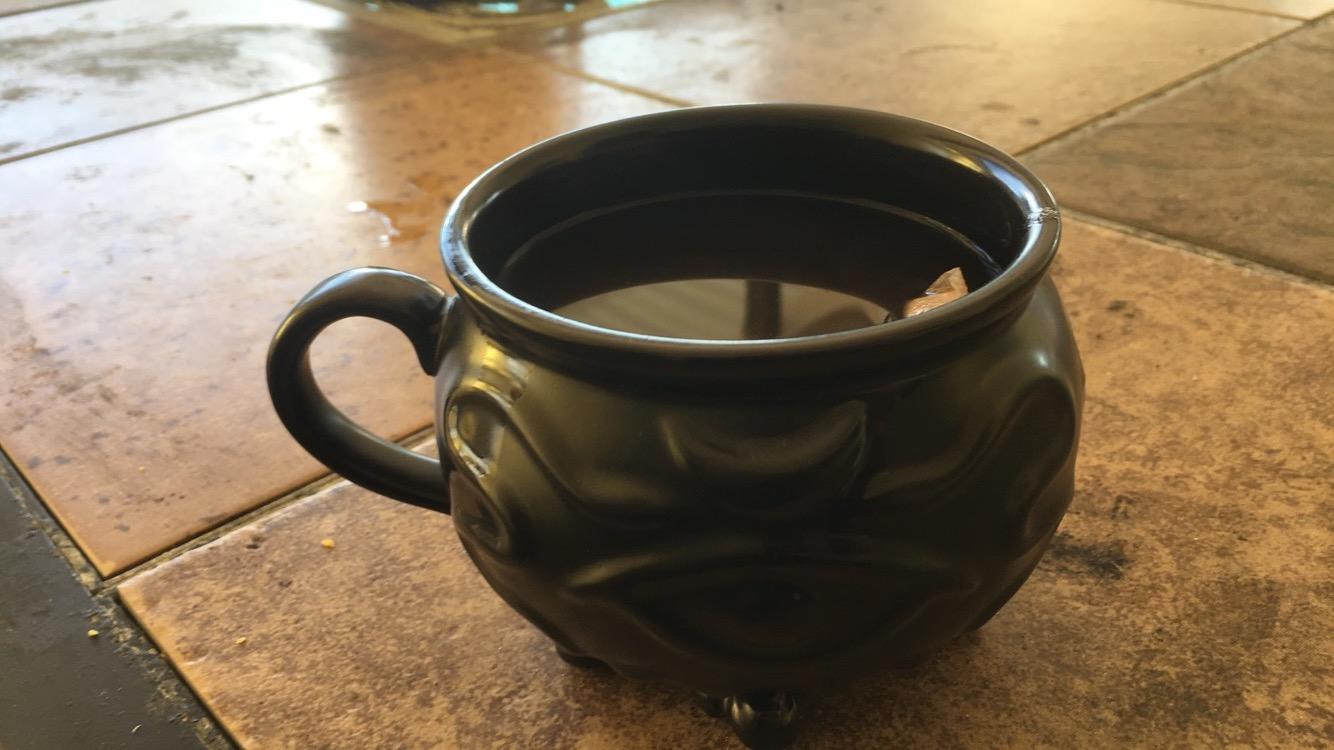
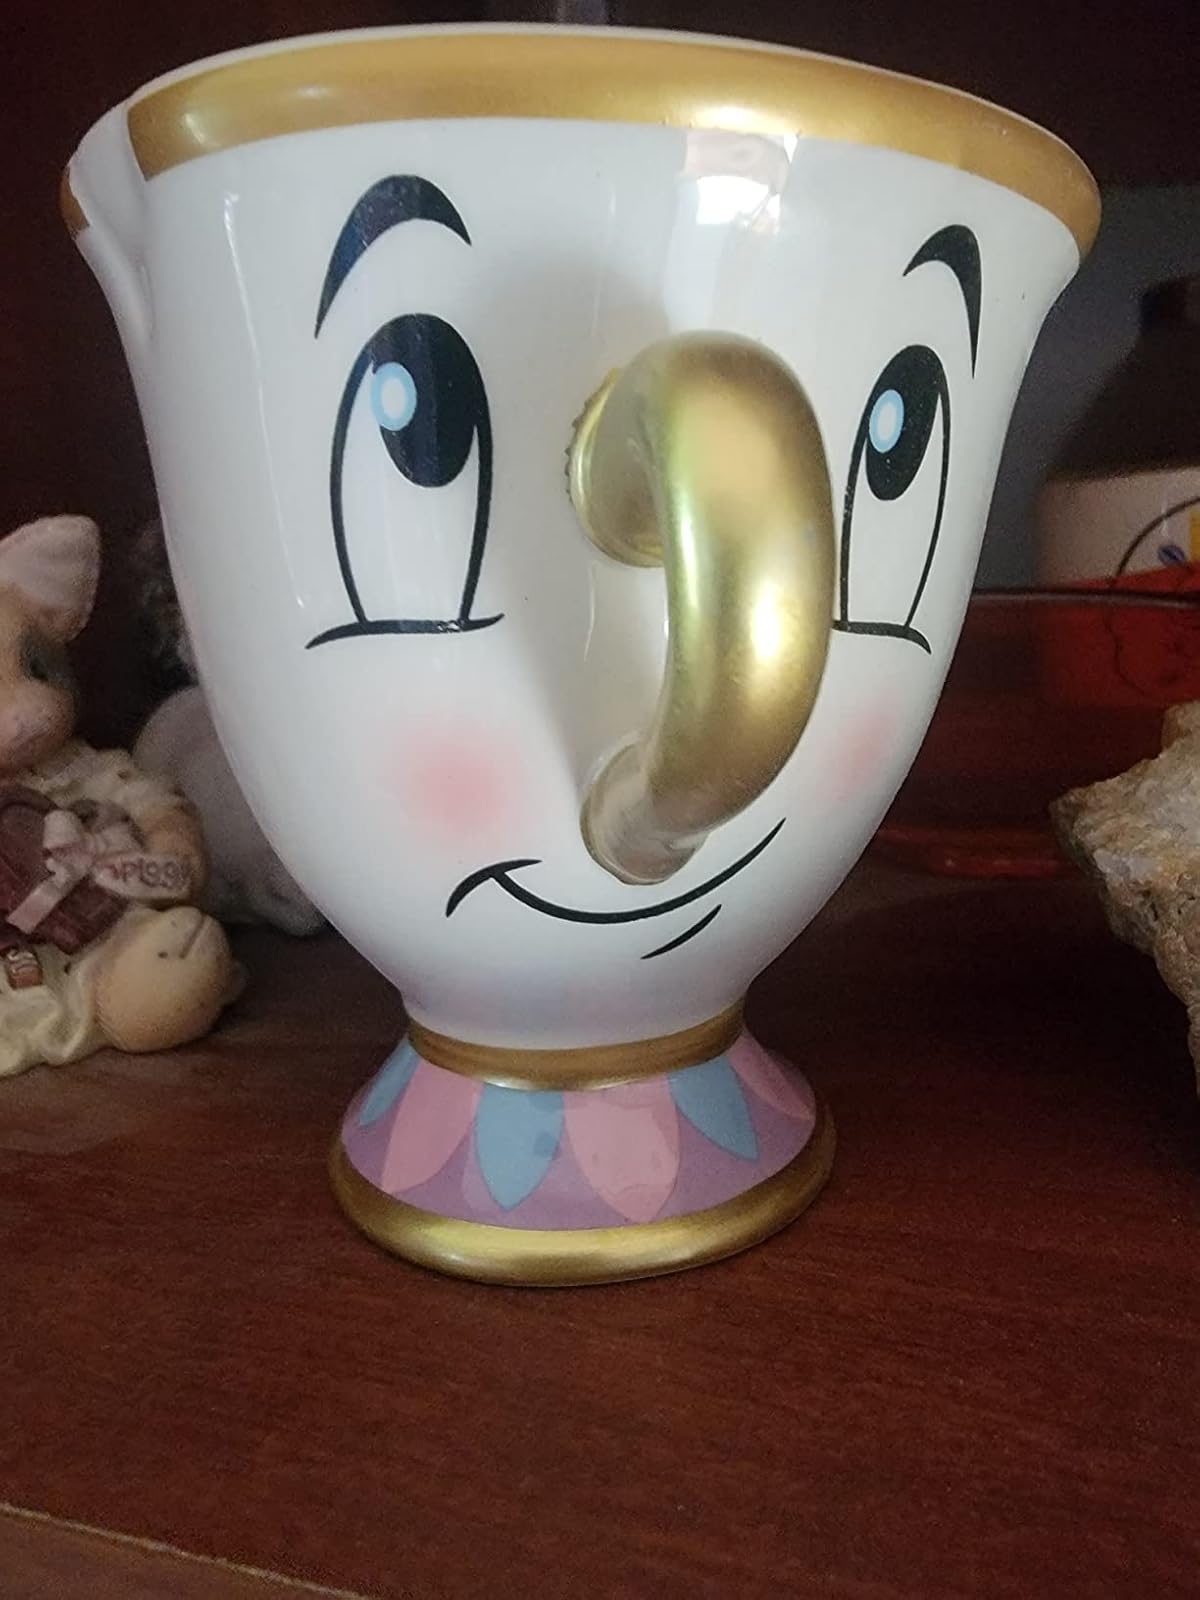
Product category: items_mug
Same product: no